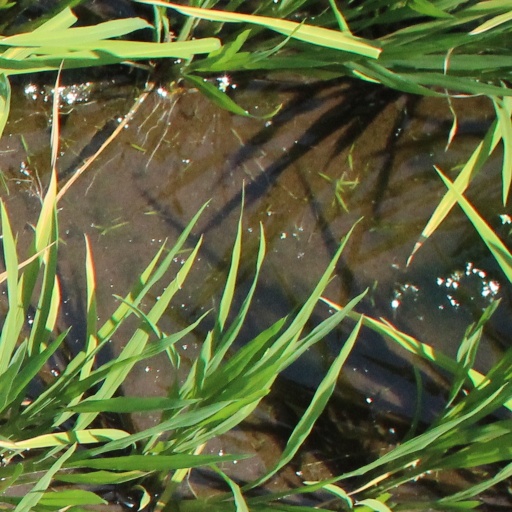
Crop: rice